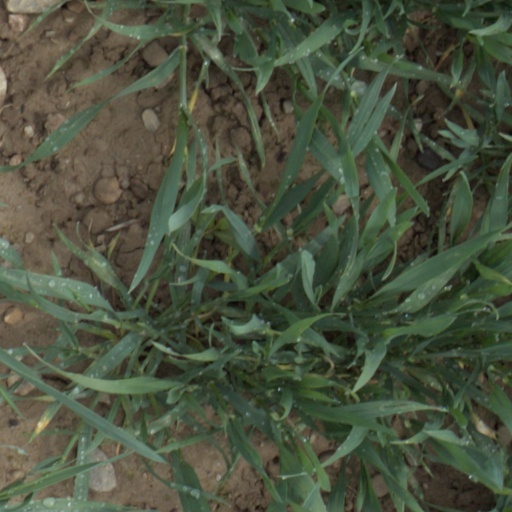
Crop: wheat